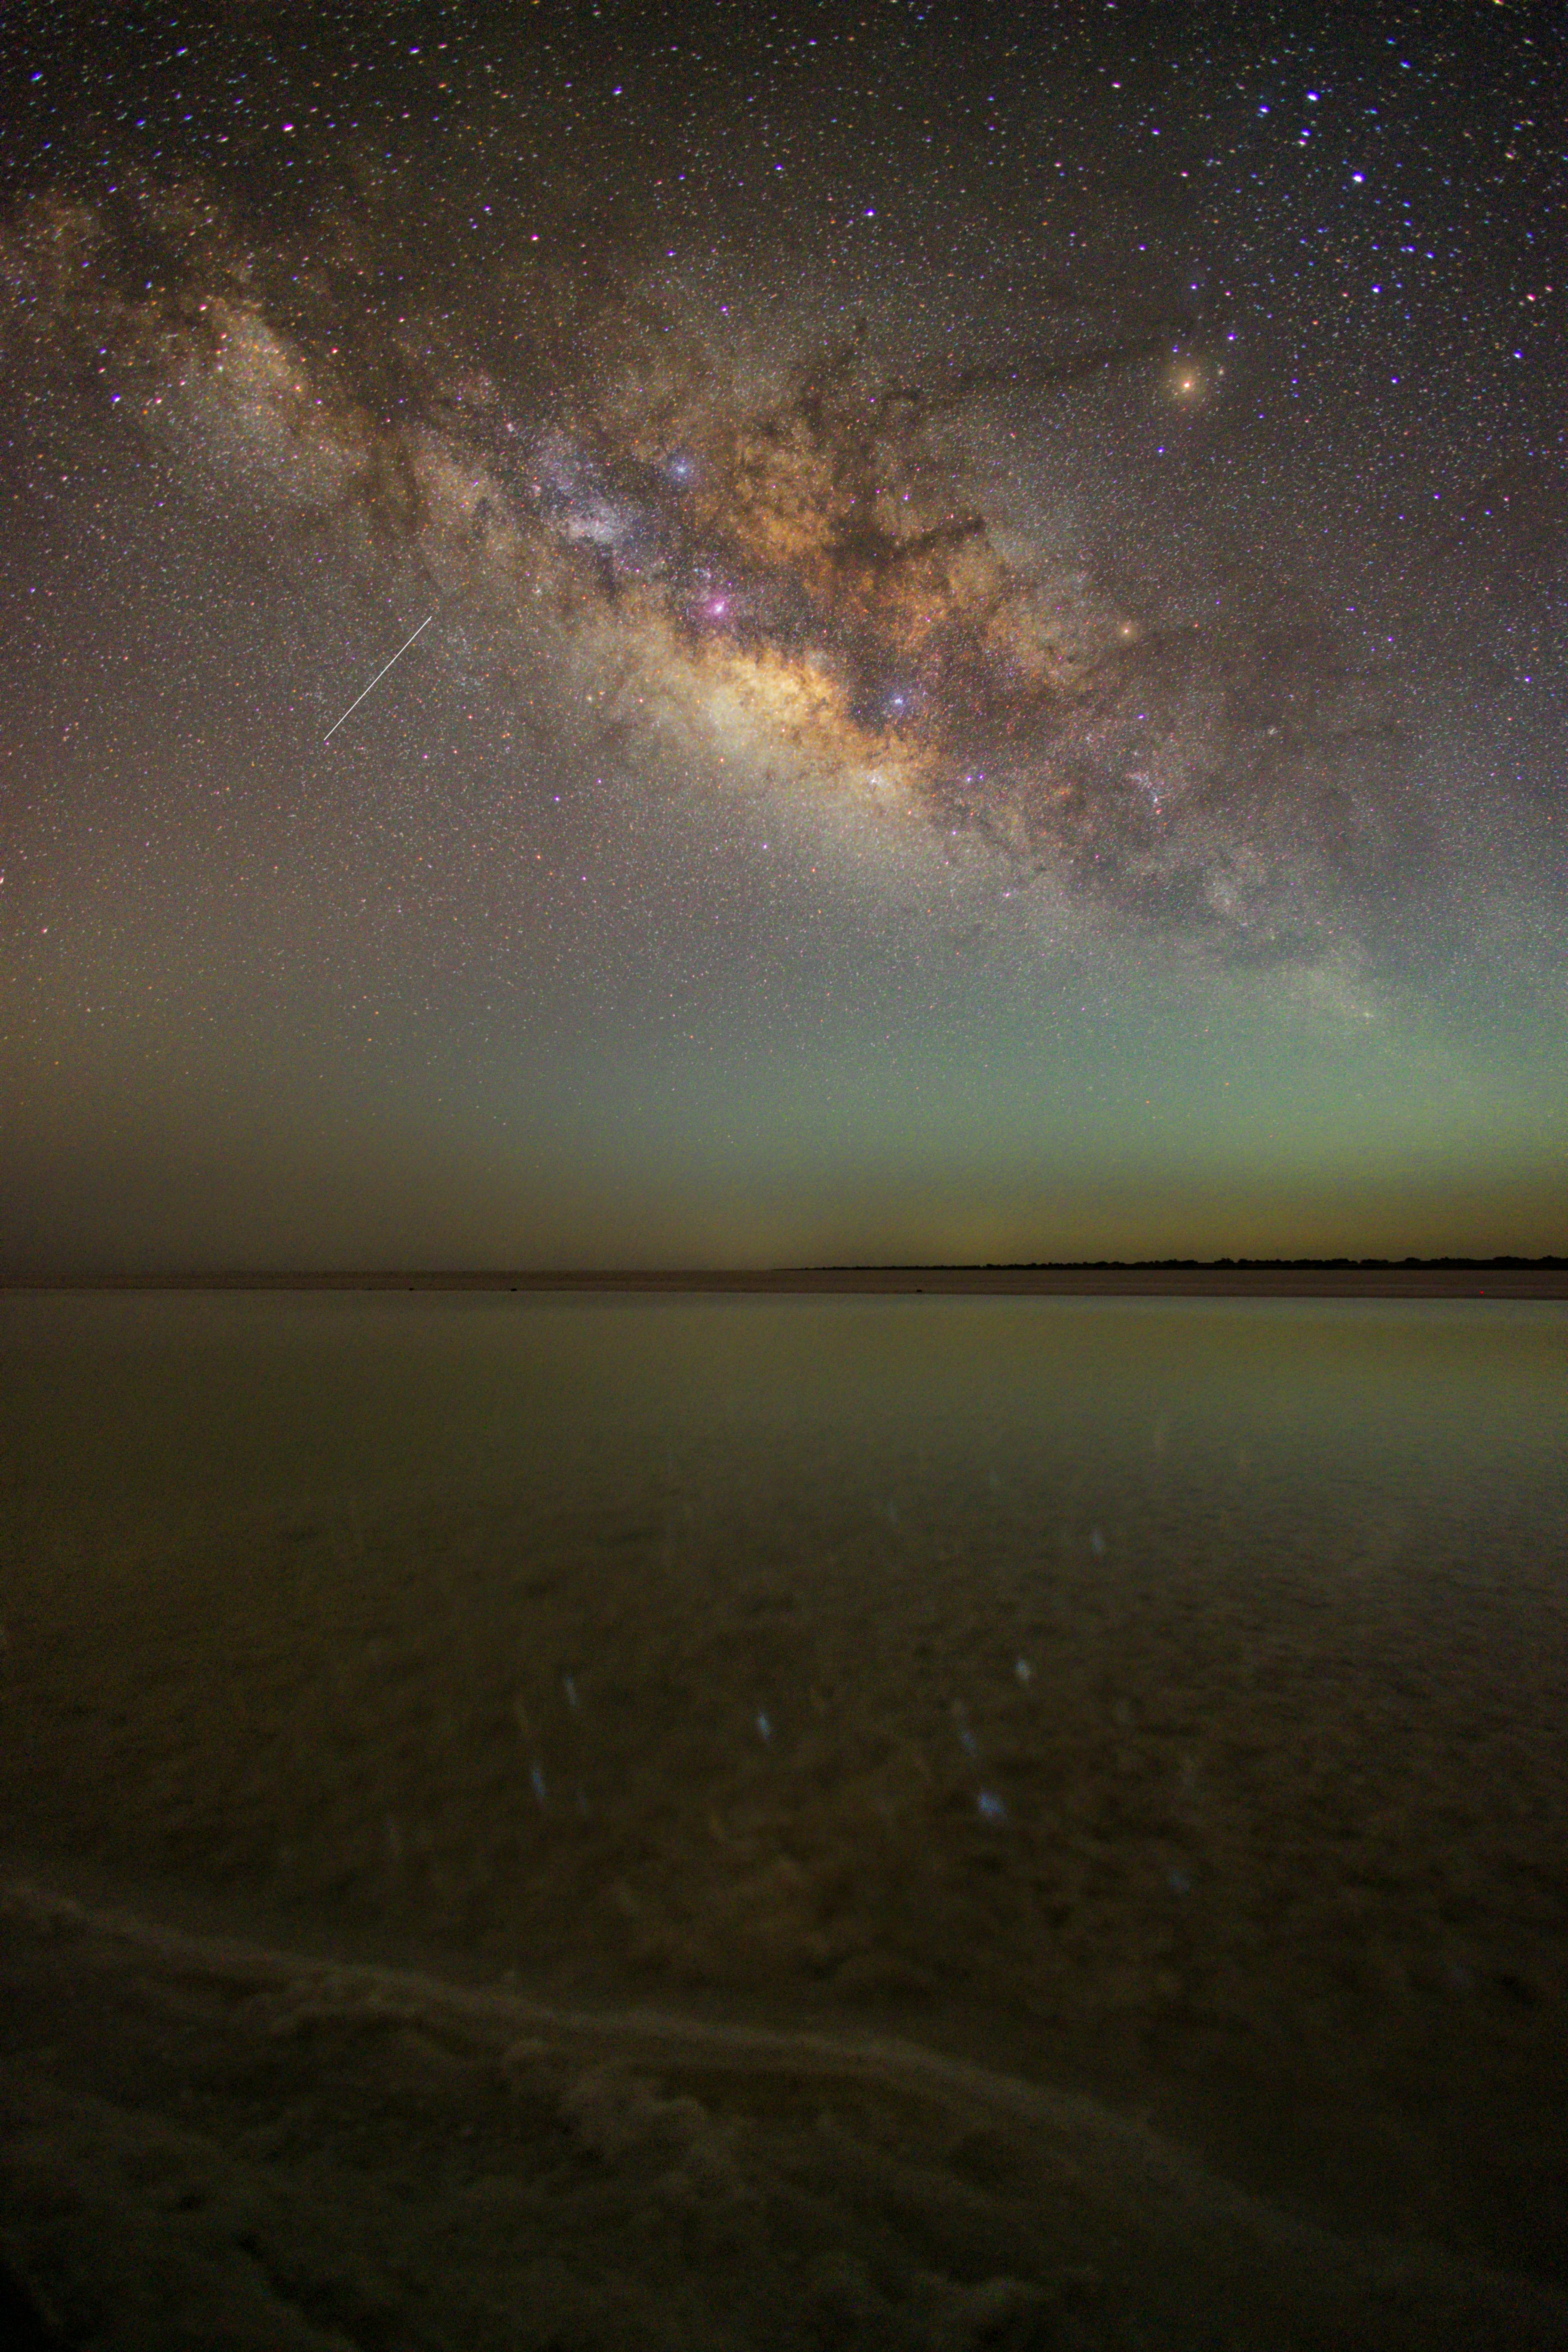
sky, atmosphere, water, nature, natural landscape, fluid, astronomical object, atmospheric phenomenon, star, science, liquid, tree, landscape, horizon, Tints and shades, calm, space, beauty, art, darkness, midnight, galaxy, lake, universe, night, electric blue, evening, astronomy, ocean, reflection, sea, celestial event